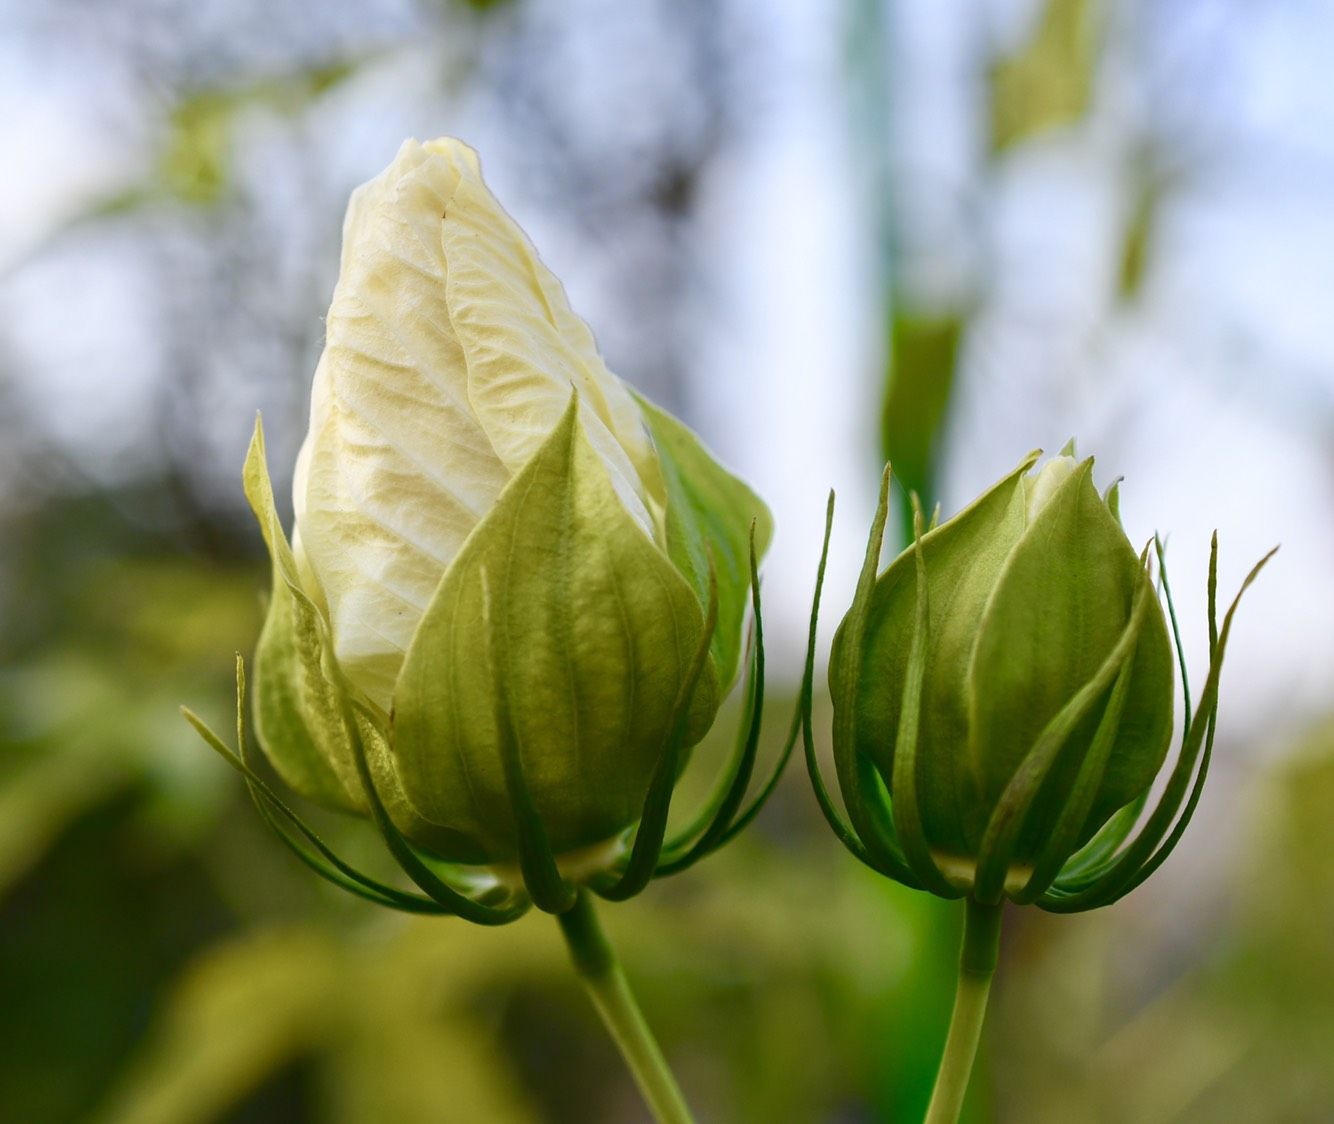
Two Buds in Nature
this shot features two plant buds next to each other, one with the bud opened while the other is still in process, their petals are white. The background is blurred.
this vegetation photography was taken from a point of view set with the level of the buds, the centering and filling of the buds to the screen makes them the focal points, which blurs the nature in the background, the mood is chill, while the color palette is earthy.
Labels: Bud, Flower, Plant, Sprout, Petal, Rose, Leaf, Hibiscus, Nature
Camera: NIKON CORPORATION NIKON D500
Aperture: F5
Exposure: 1/1250 sec
ISO: 400
Focal length: 40